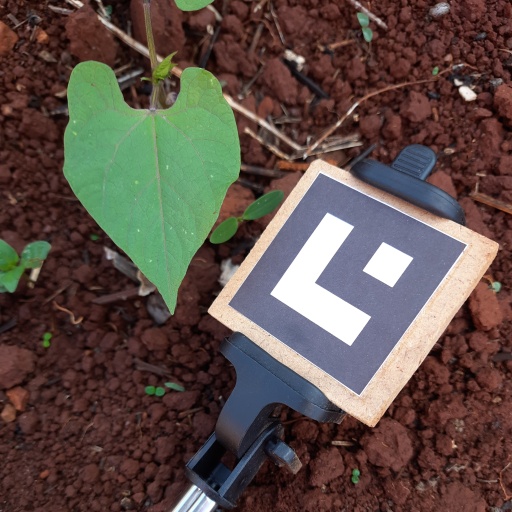
Observations: flat surface, no eating holes, under shade